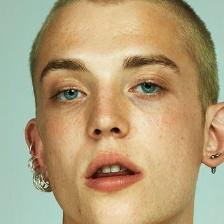
Label: faces